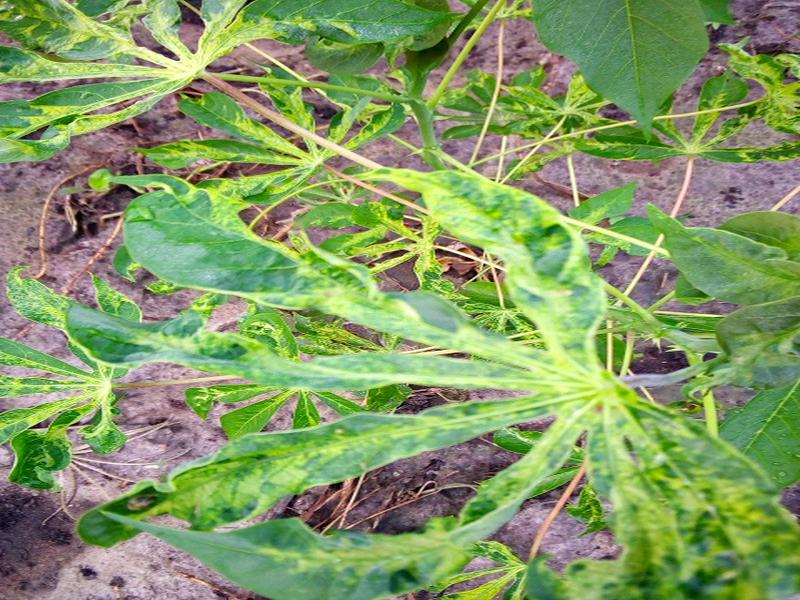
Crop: cassava
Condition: mosaic_disease